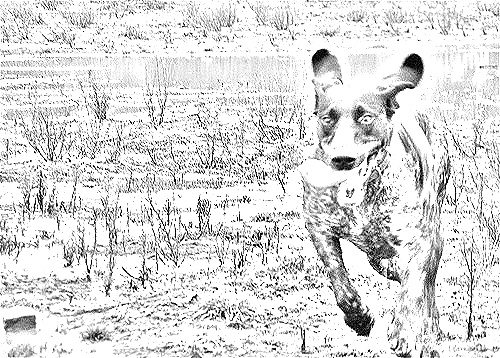
Portrait style: Sketch Portrait